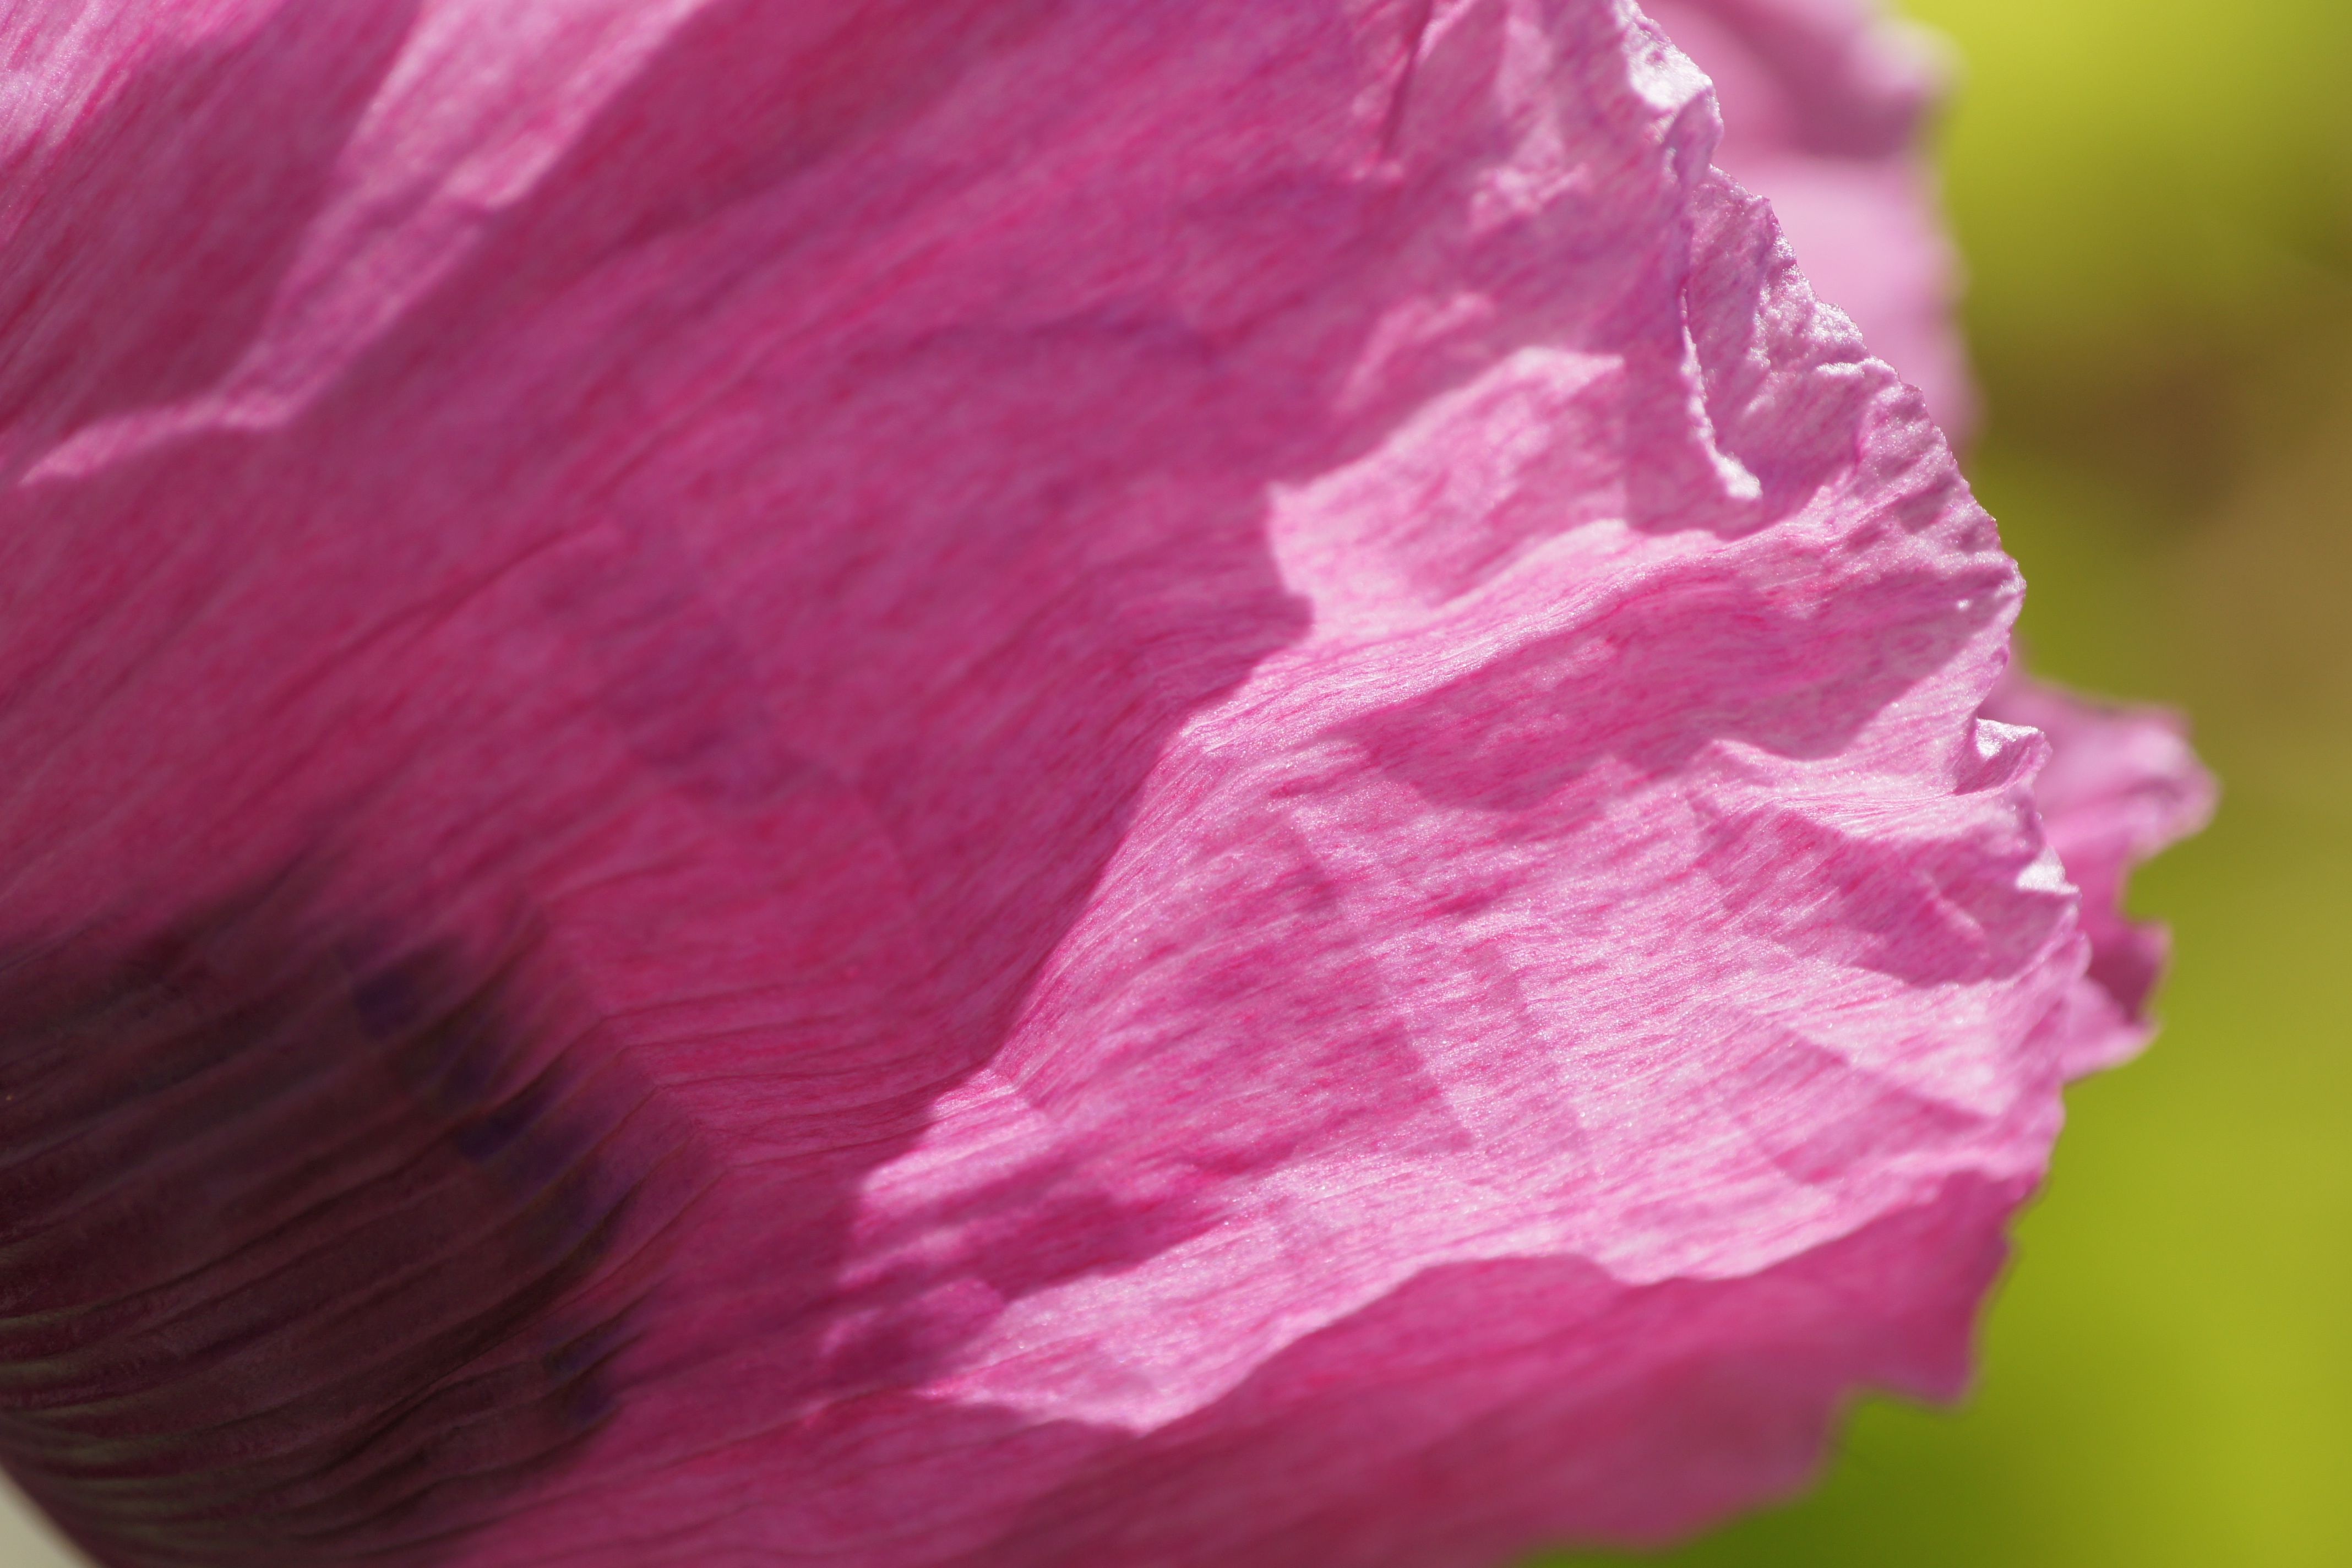
nature, blossom, plant, leaf, flower, purple, petal, bloom, red, color, pink, flora, close up, eye, poppy, magenta, macro photography, flowering plant, mohngewaechs, land plant